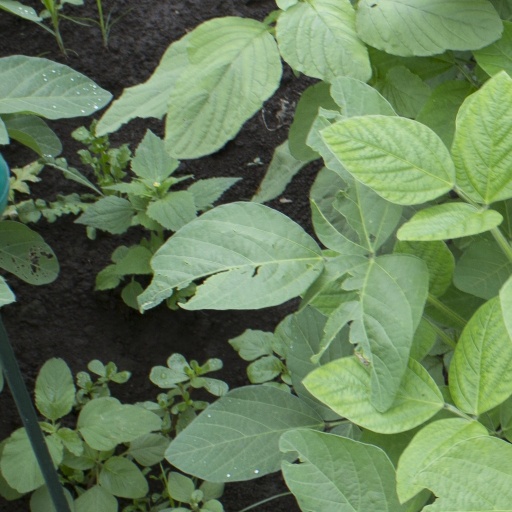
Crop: soybean